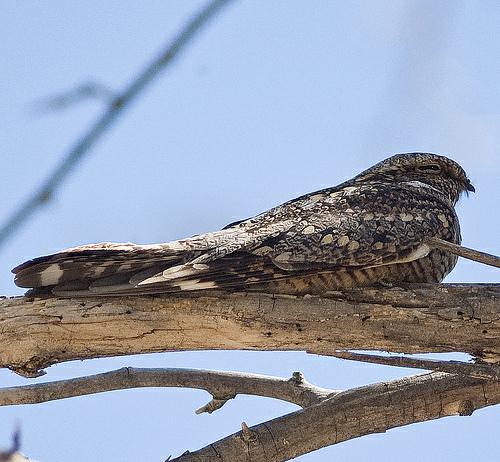
A photo of a nighthawk